Dimmer

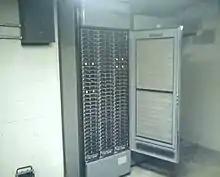
A dimmer rack containing 192 dimmers, with one dimmer per circuit. The dark-grey box at the upper left is a demultiplexer.

Dimmers based on insulated-gate bipolar transistors (IGBTs) do away with most of the noise present in TRIACs by chopping off the falling side of the sine wave. These circuits are called trailing-edge dimmers or reverse phase dimming.